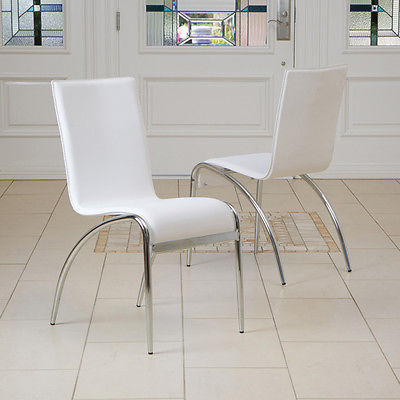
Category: chair